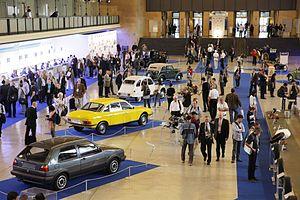
Le Sommet Movin’On, connu sous le nom de Michelin Challenge Bibendum jusqu'en 2016, est un évènement à la périodicité variable mais en général annuel, organisé par le fabricant français de pneumatiques Michelin depuis 1998.